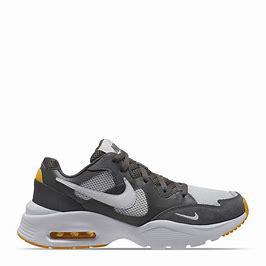
Brand: Nike
Model: Air Max Fusion